Fumio Kishida

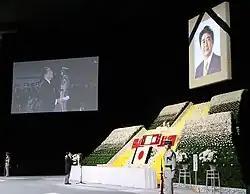

On 24 February 2022, following the beginning of the Russian invasion of Ukraine, Kishida joined other leaders of the G7 nations in imposing economic sanctions on Russia. Kishida's proposed sanctions were much harsher than the largely symbolic sanctions imposed by the government of Shinzo Abe on Russia following the 2014 Russian annexation of Crimea. Liberal Democratic Party leaders feared that a lackluster response by Japan to the invasion would result in a lack of support from Japan's European allies in the event of potential Chinese attack against Taiwan. In March 2022, Kishida announced that Japan would accept Ukrainian refugees.